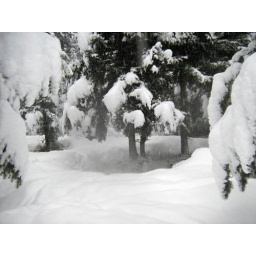
Snow falling from pine trees making a well around the tree trunk